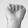
ASL letter: A